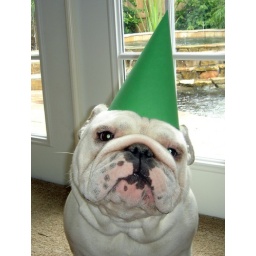
dog in party hat